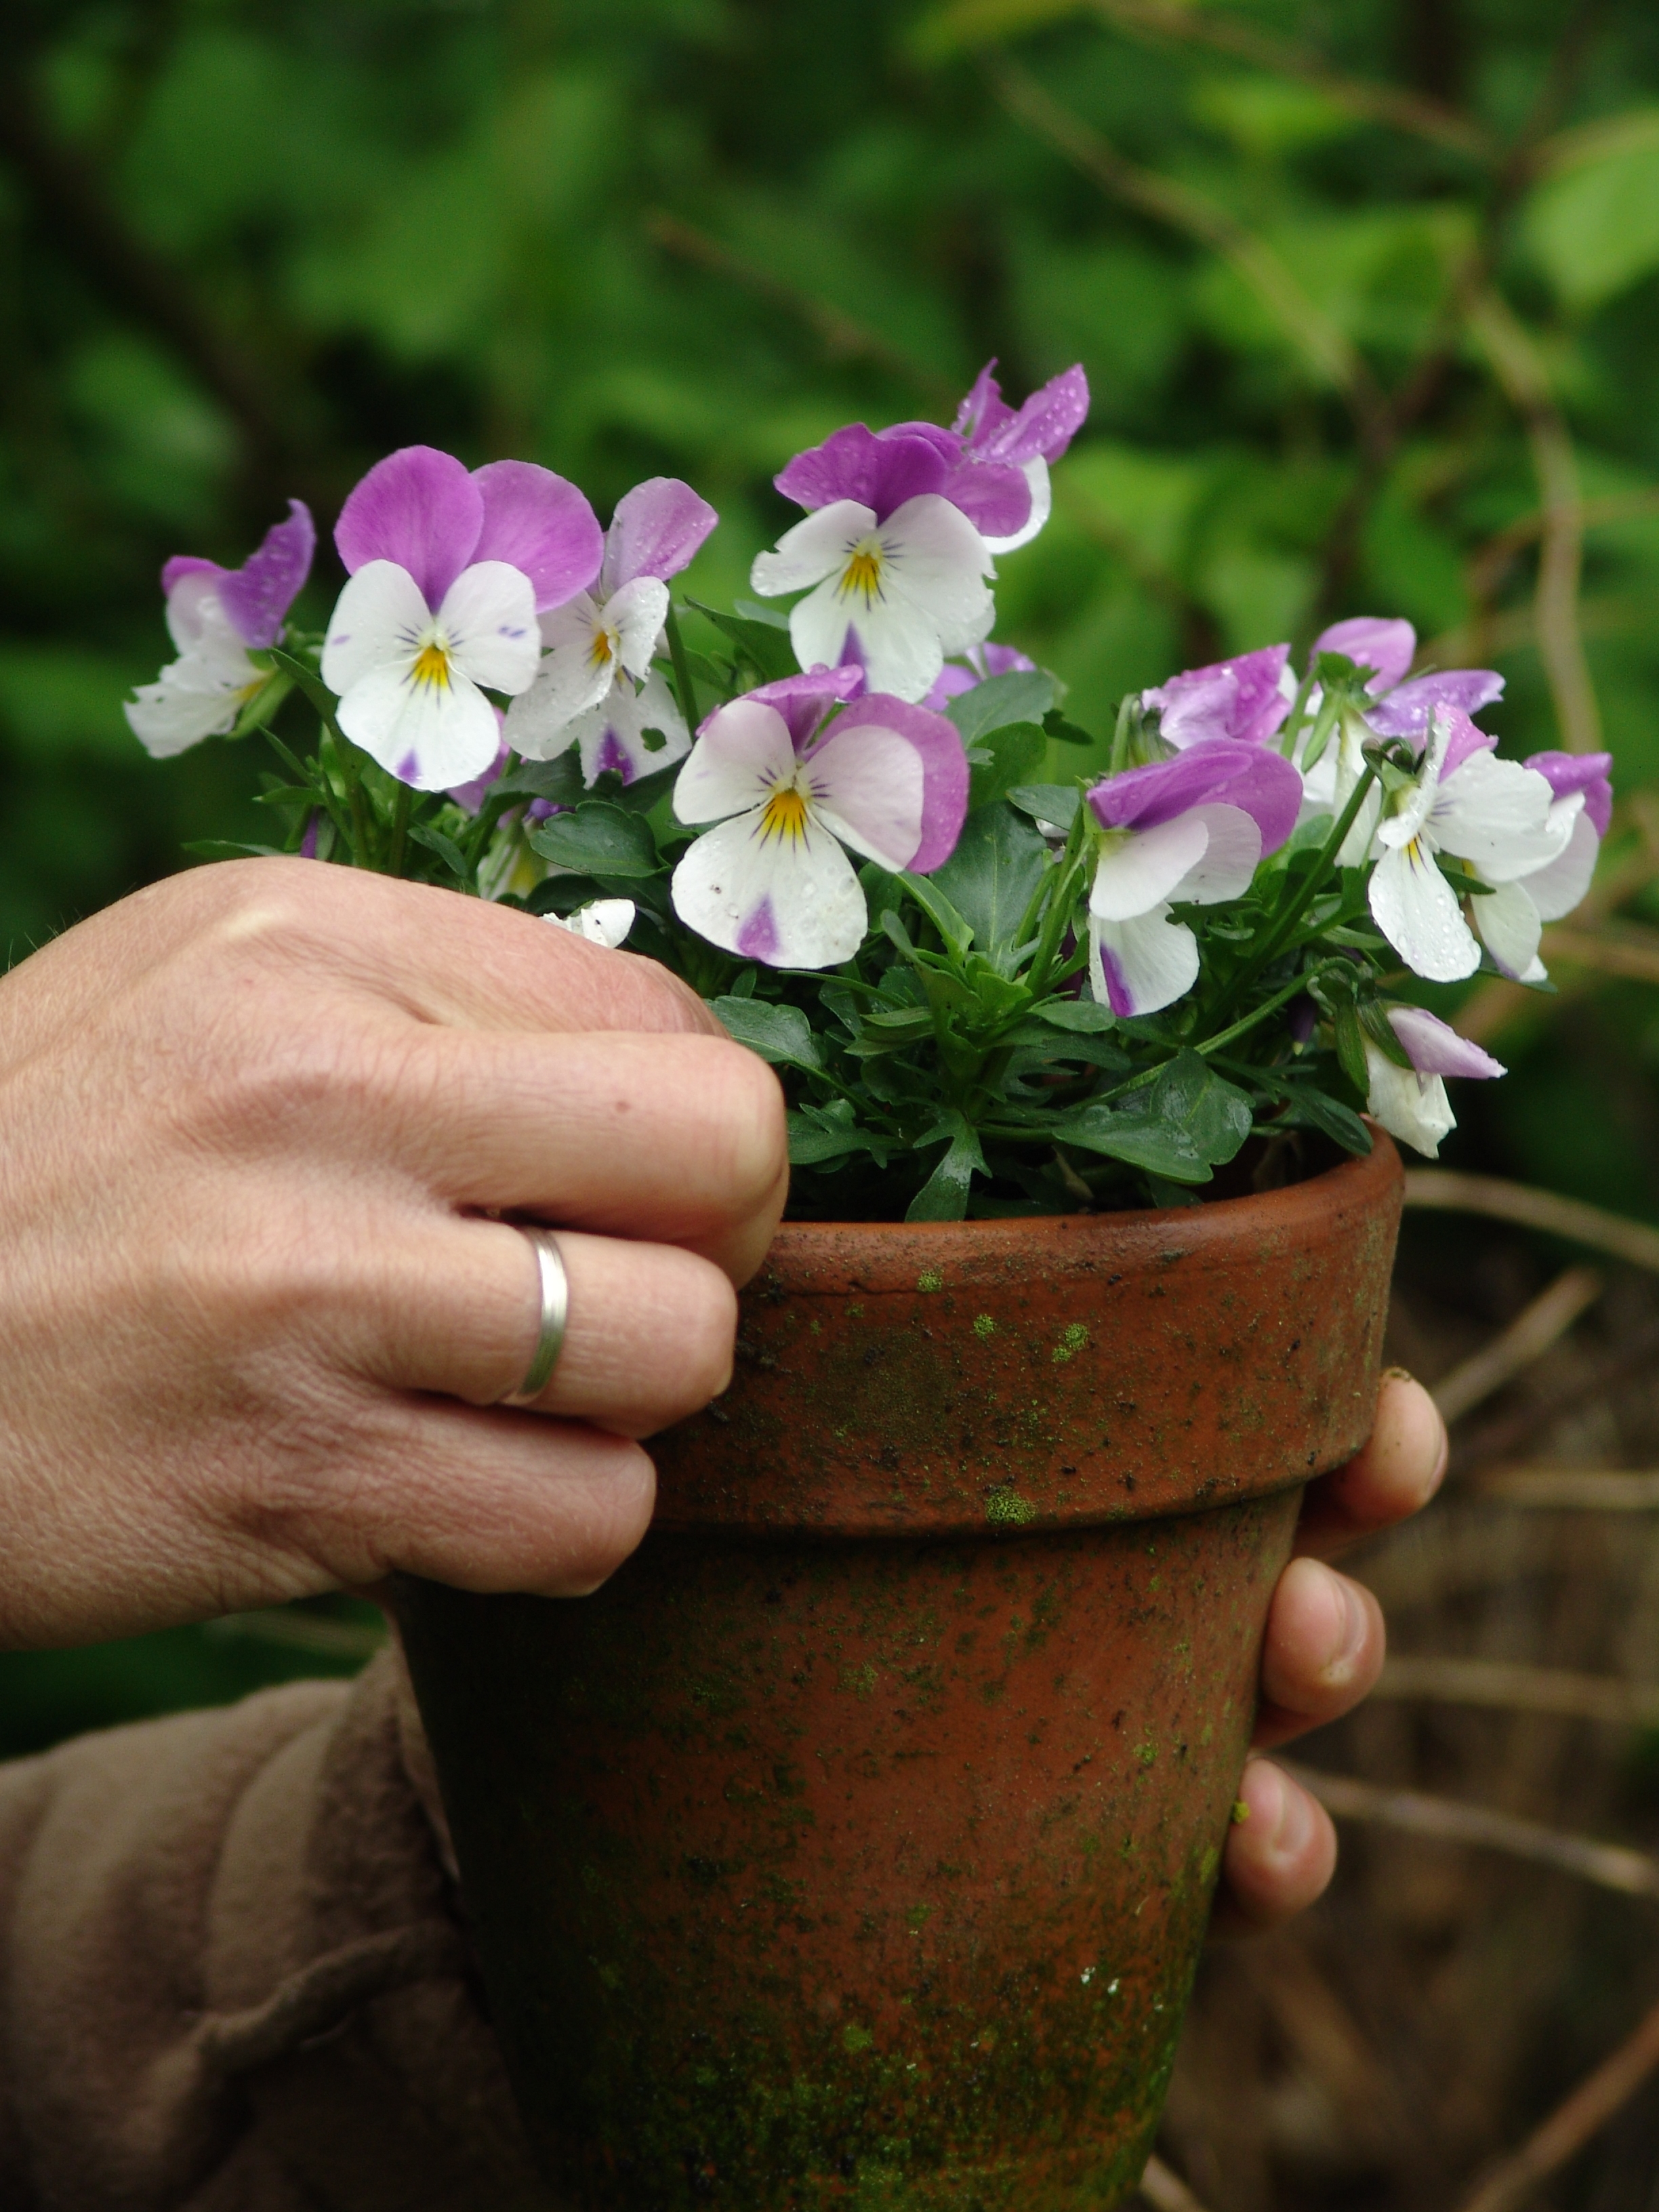
flower, flowering plant, plant, flowerpot, petal, hand, viola, violet family, houseplant, impatiens, wildflower, rockcress, perennial plant